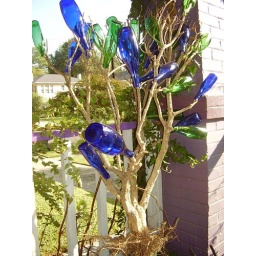
Another bottle tree sculpture work in progress on my front porch.